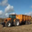
Label: truck